Maoam

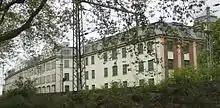
The former Maoam factory at Hildebrandstraße in Düsseldorf

Edmund Münster took over the "Düsseldorfer Lakritzenwerk" in 1900. The company primarily produced liquorice candy until the 1930s; in 1930 or 1931 Münster acquired a licence from abroad to produce a chewy fruity candy under the name "Maoam". The name of the product is an invention, and the abbreviation of "" ("They taste good to everyone, without exception", in German). In August 1930 Münster received a "utility model for the product Maoam, a chewy candy without chewing gum, made of sugar, syrup and other ingredients" from Düsseldorf. The model covers the name Maoam, the product, the package and any imitation made of liquorice, cocoa, sugar or bakery products.